Sicilian business

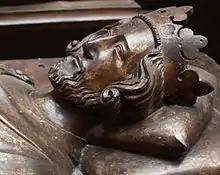
An effigy showing a reclined king with a crown.

The "Sicilian business" is a historiographical term used to describe the failed attempt by Henry III of England to claim the Kingdom of Sicily for his son Edmund, who had been offered the throne by the papacy. Sicily, established in the twelfth century as a theoretical papal fief, had been ruled by Holy Roman Emperor Frederick II from 1198 until his death in 1250; Pope Innocent IV now sought to install an agreeable sovereign to succeed his longtime adversary. After failed negotiations with Edmund's uncles Richard of Cornwall and Charles of Anjou, the papacy formally offered the throne to the English prince in 1254. For the project, Henry III was tasked with delivering Edmund and armed forces to Sicily to claim it from Manfred, who was serving as regent for Frederick II's grandson Conradin; the papacy was to offer assistance.